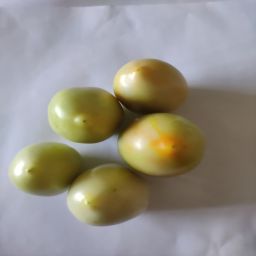
Crop: Tomato
Quality: Unripe